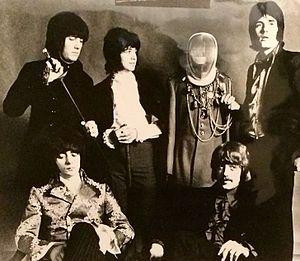
Deep Purple est un groupe de hard rock britannique, originaire de Hertford, Hertfordshire, en Angleterre. Formé en 1968, il est considéré comme l'un des fondateurs du genre hard rock avec Led Zeppelin et Black Sabbath. Au cours de ses cinquante ans d'existence, le groupe est toujours constitué de cinq musiciens, mais il a connu plusieurs changements de personnel qui ont déterminé son évolution musicale. Les éléments caractéristiques du son de Deep Purple durant la majeure partie de son existence sont la guitare Fender Stratocaster de Ritchie Blackmore et l'orgue Hammond de Jon Lord. Deep Purple est considéré comme l'un des plus grands groupes de rock britannique et a vendu depuis sa création plus 130 millions d'albums à travers le monde.